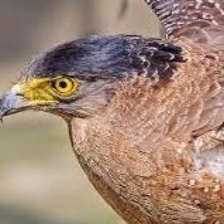
Species: CRESTED SERPENT EAGLE
Scientific name: SPILORNIS CHEELA